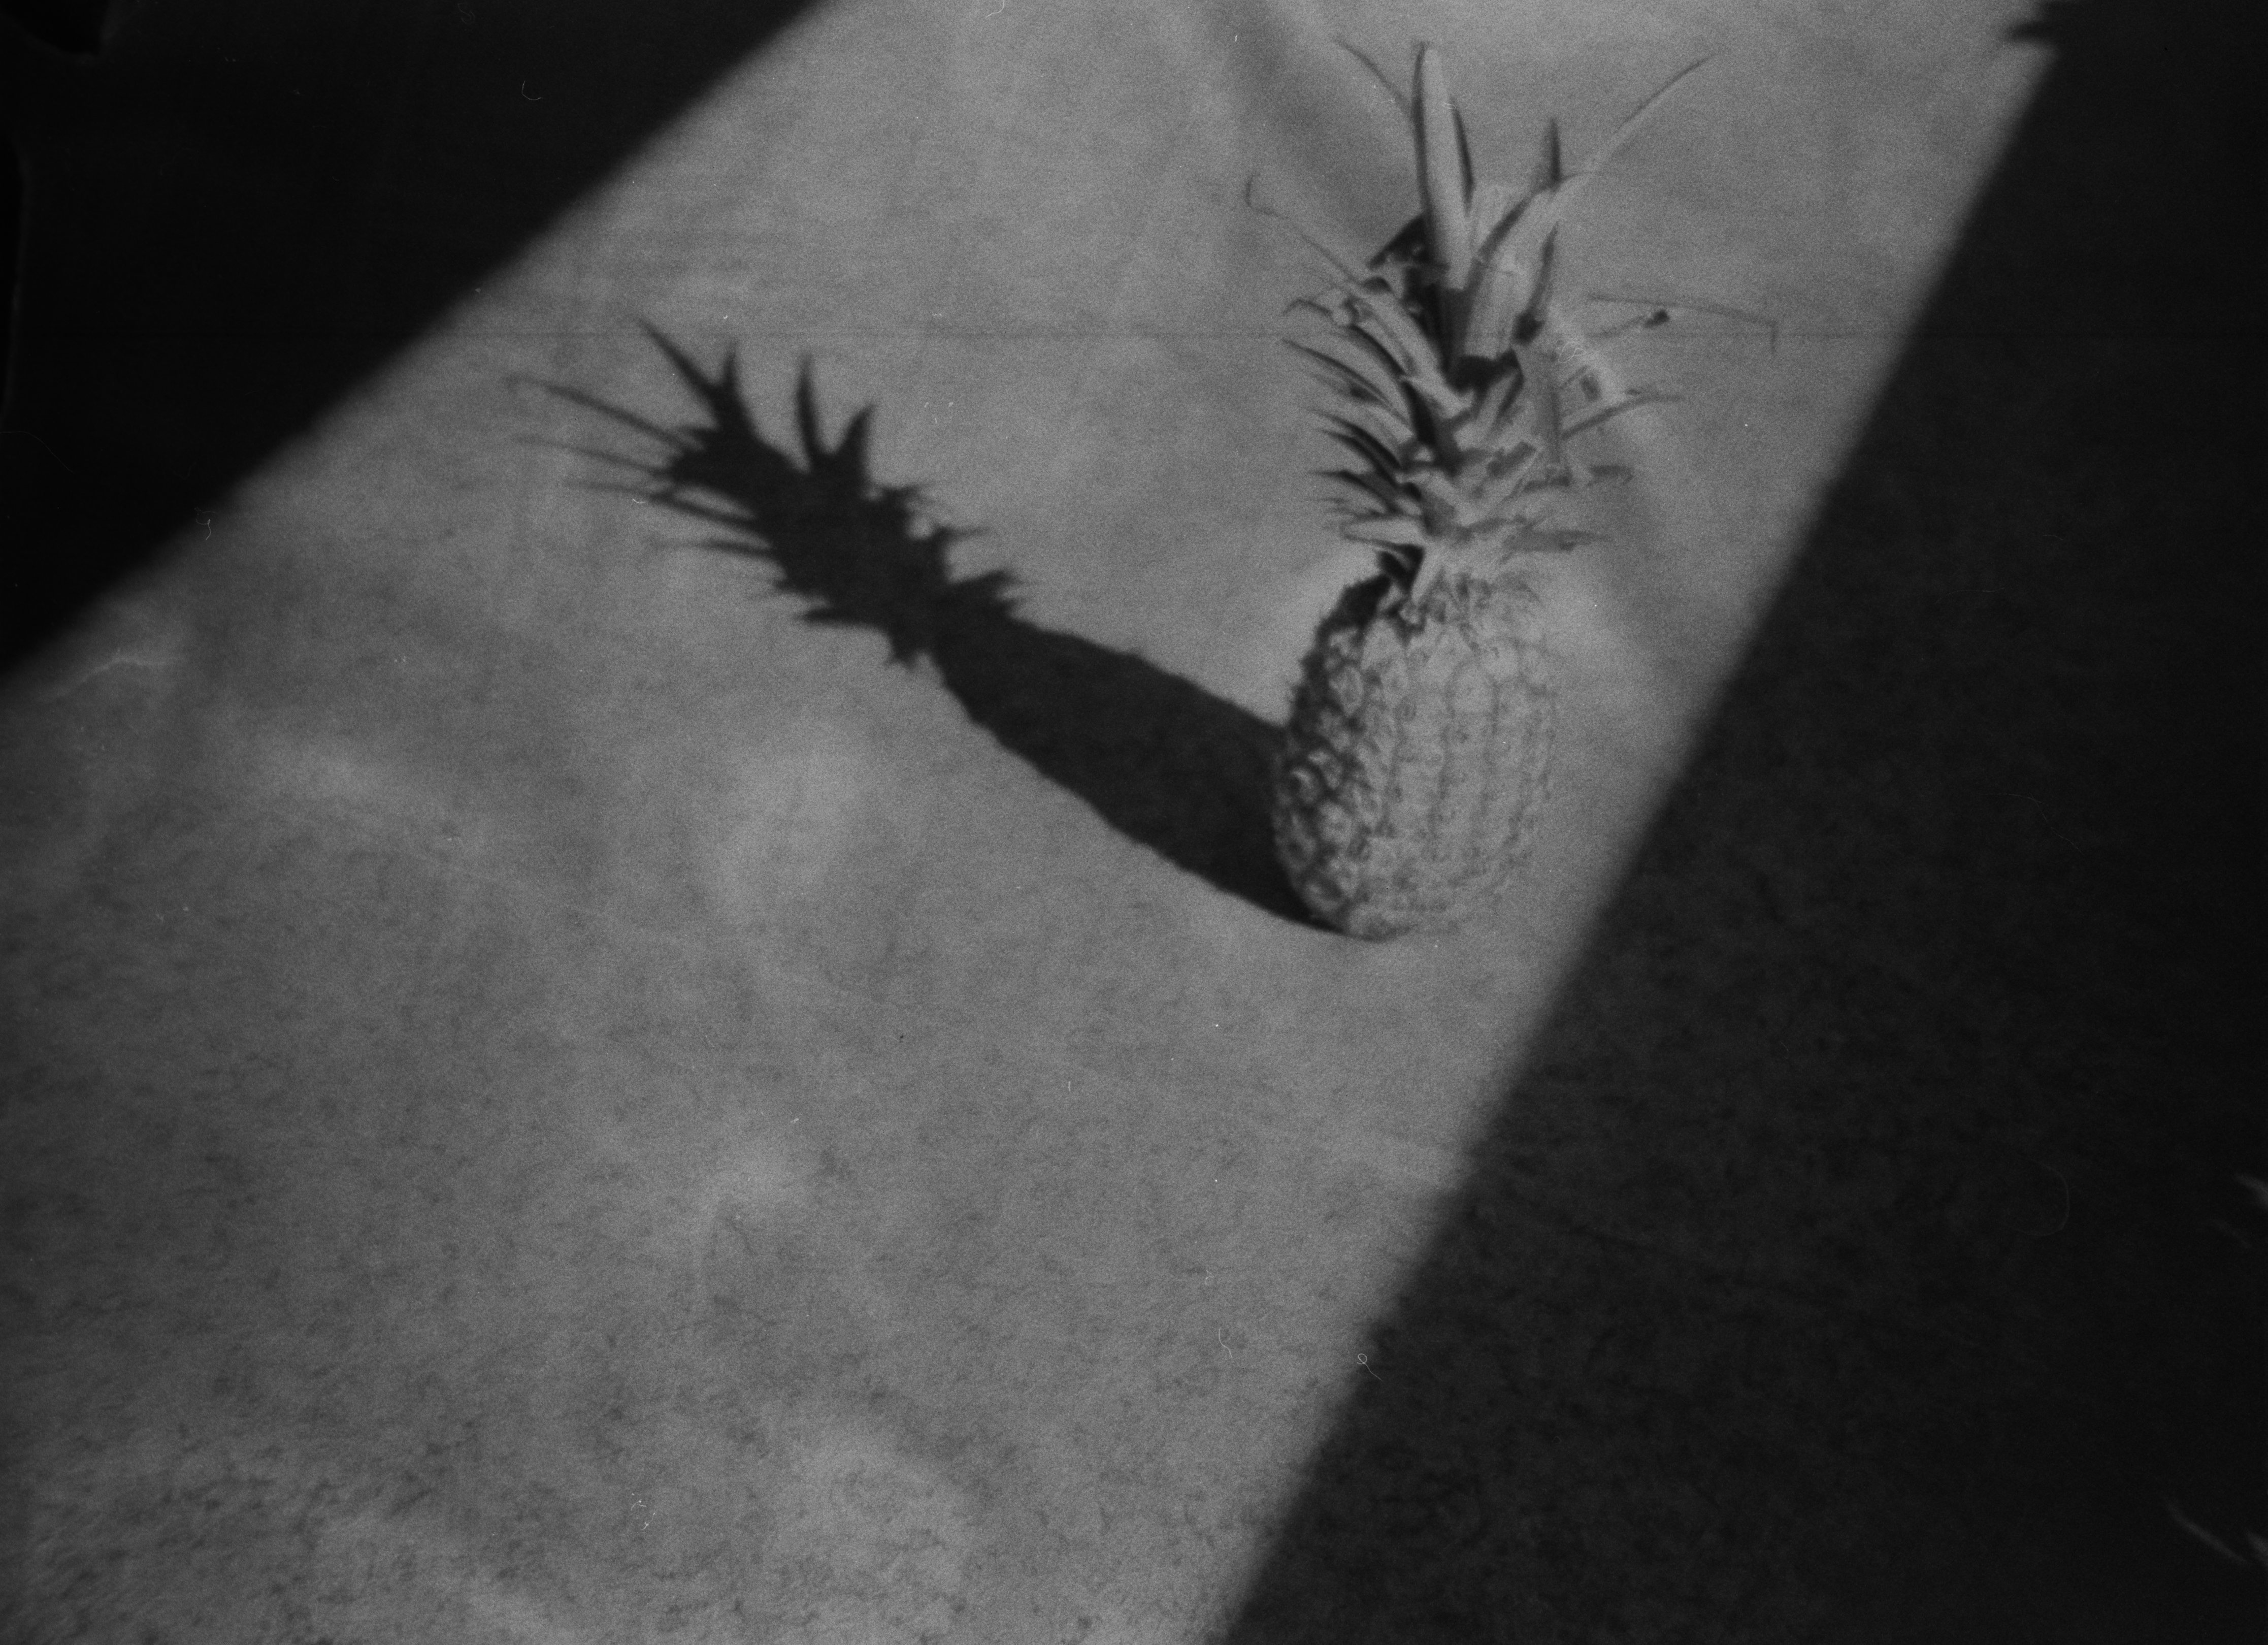
hand, wing, black and white, white, photography, tropical, shadow, darkness, black, monochrome, polaroid, pineapple, drawing, image, shape, fp100c, emotion, polaroidcolorpackiii, abacaxi, anana, bleachednegative, recoverednegative, monochrome photography